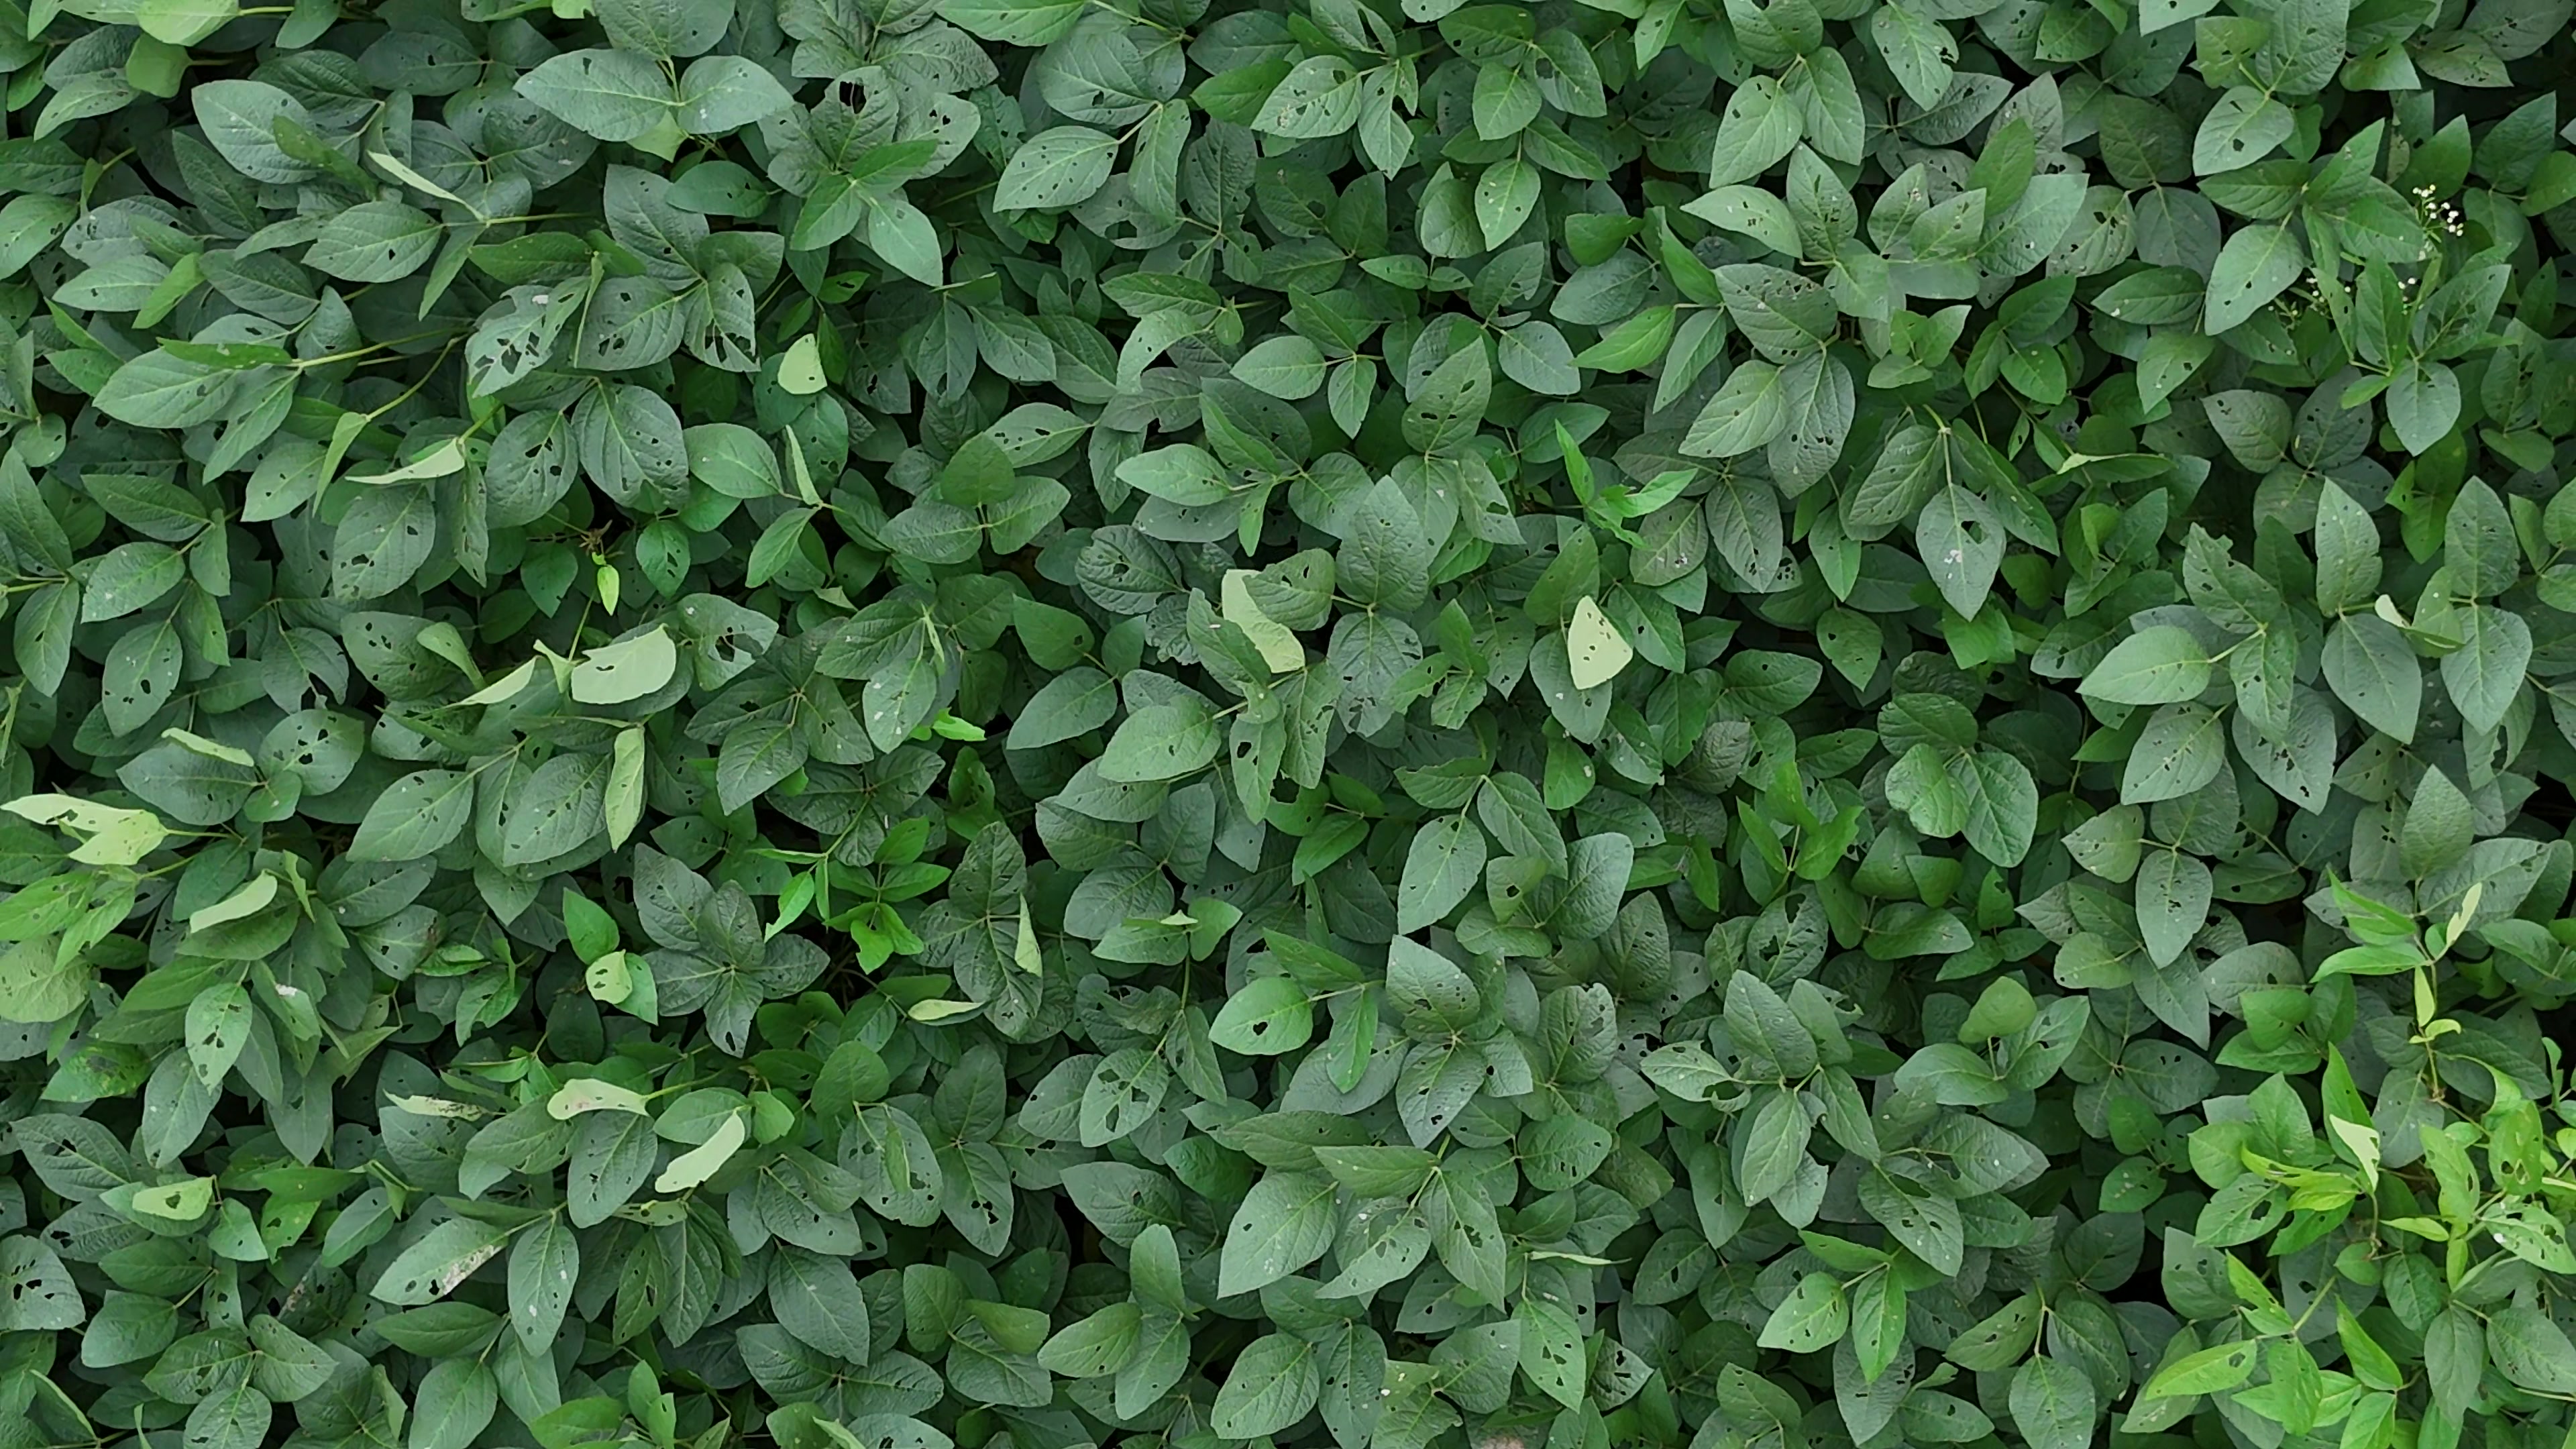
Label: Semilooper_Pest